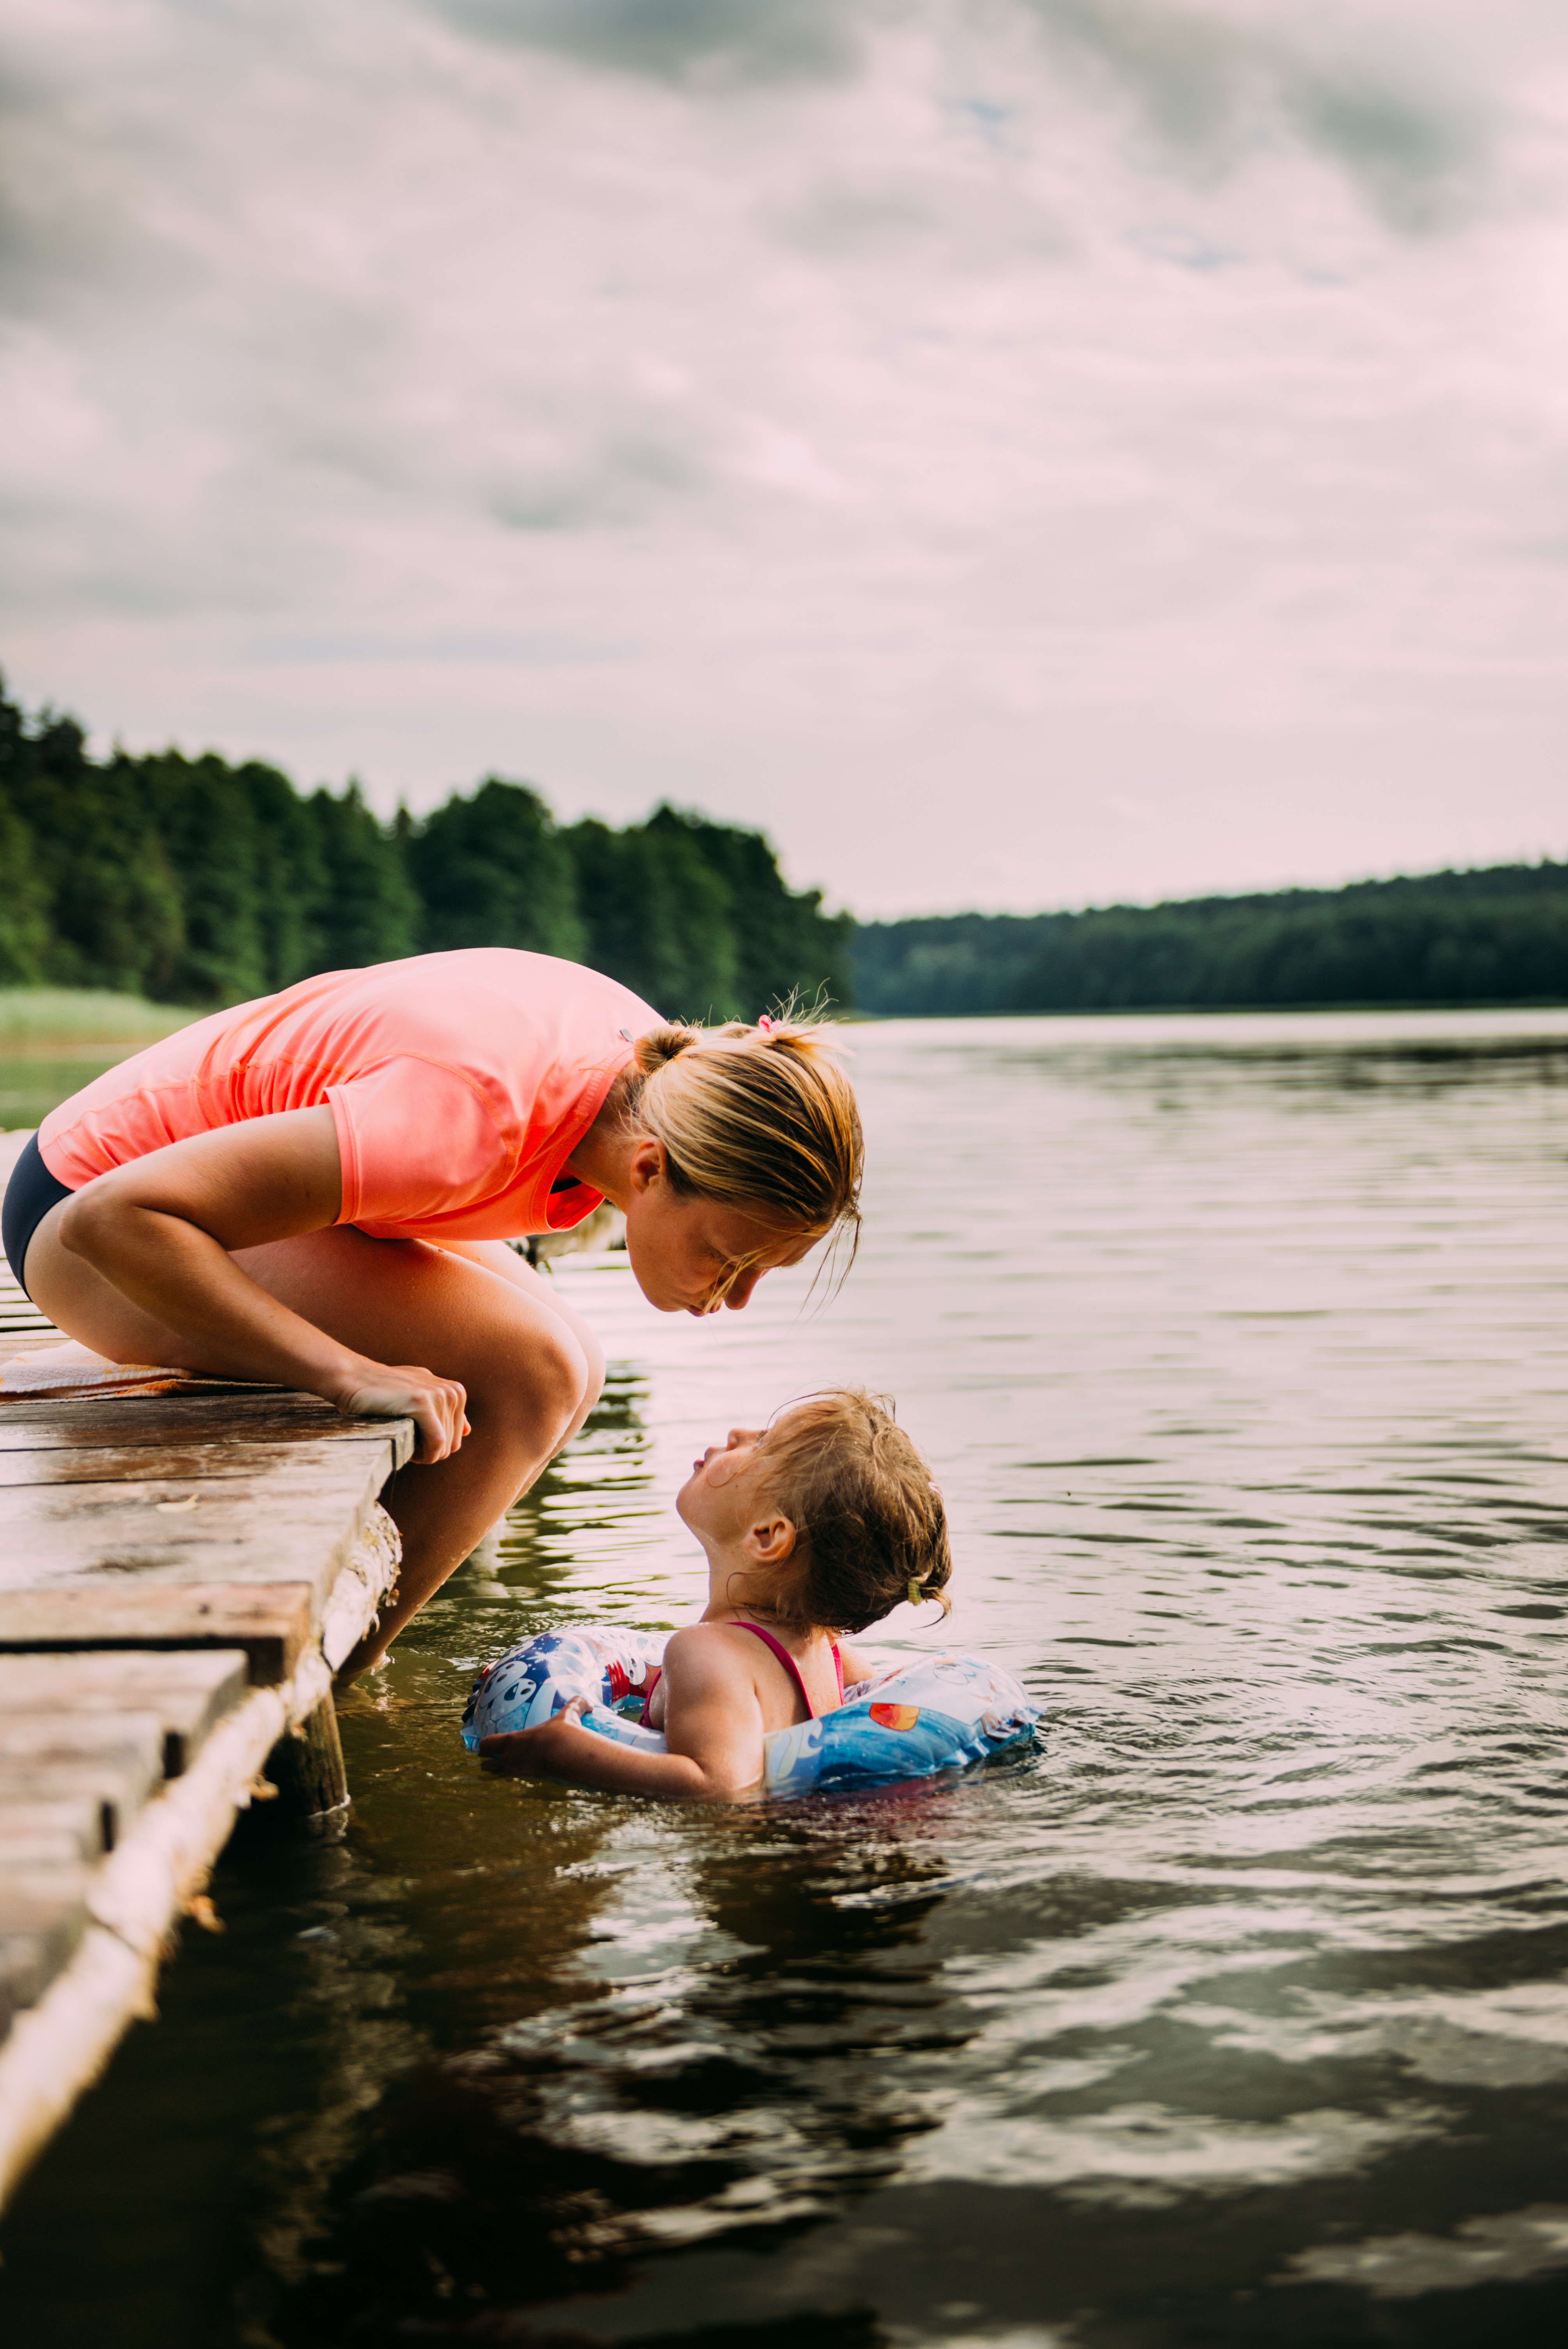
beach, sea, water, girl, wave, lake, boy, river, summer, vacation, male, recreation, child, leisure, swimming, body of water, fun, happiness, boating, photograph